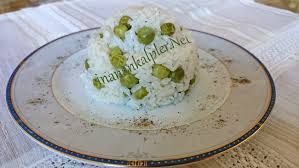
Yemek: pirinc_pilavi